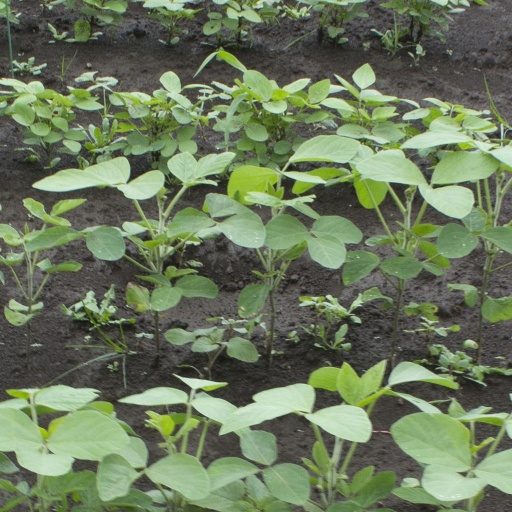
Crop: soybean